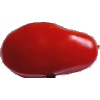
Label: Tomato 2